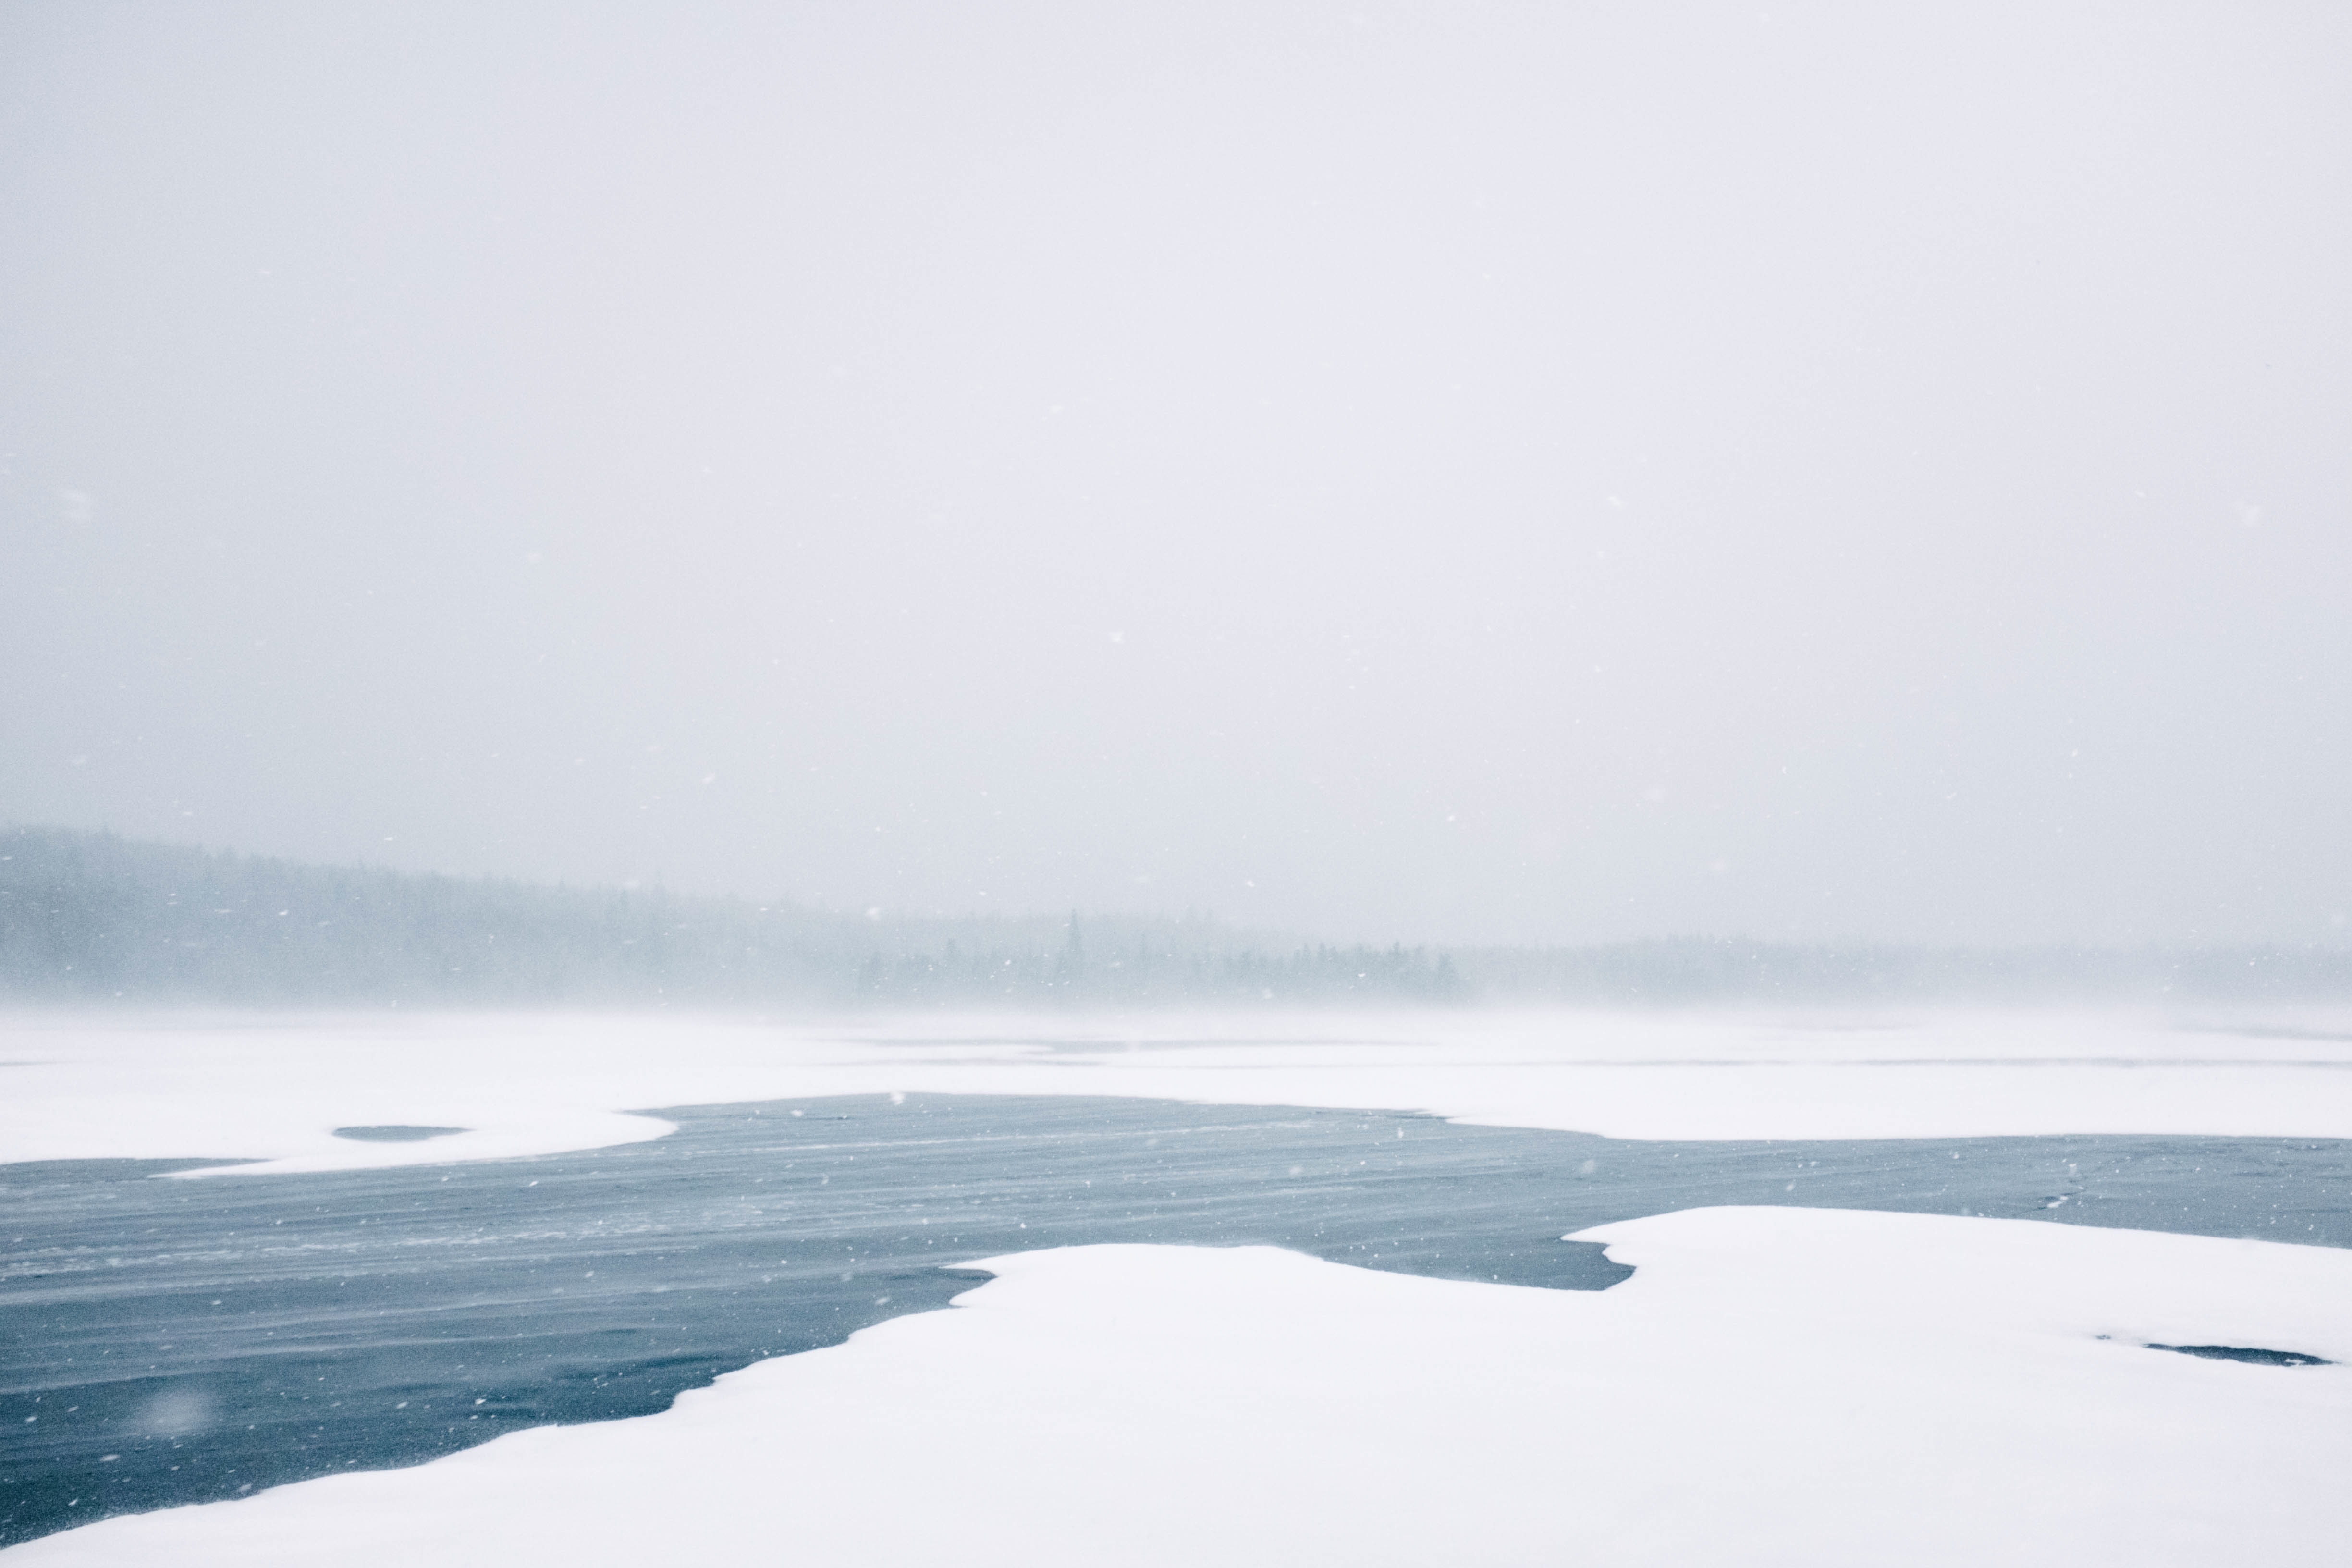
beach, landscape, sea, coast, ocean, horizon, snow, winter, morning, shore, wave, lake, ice, weather, bay, arctic, body of water, blizzard, arctic ocean, atmospheric phenomenon, wind wave